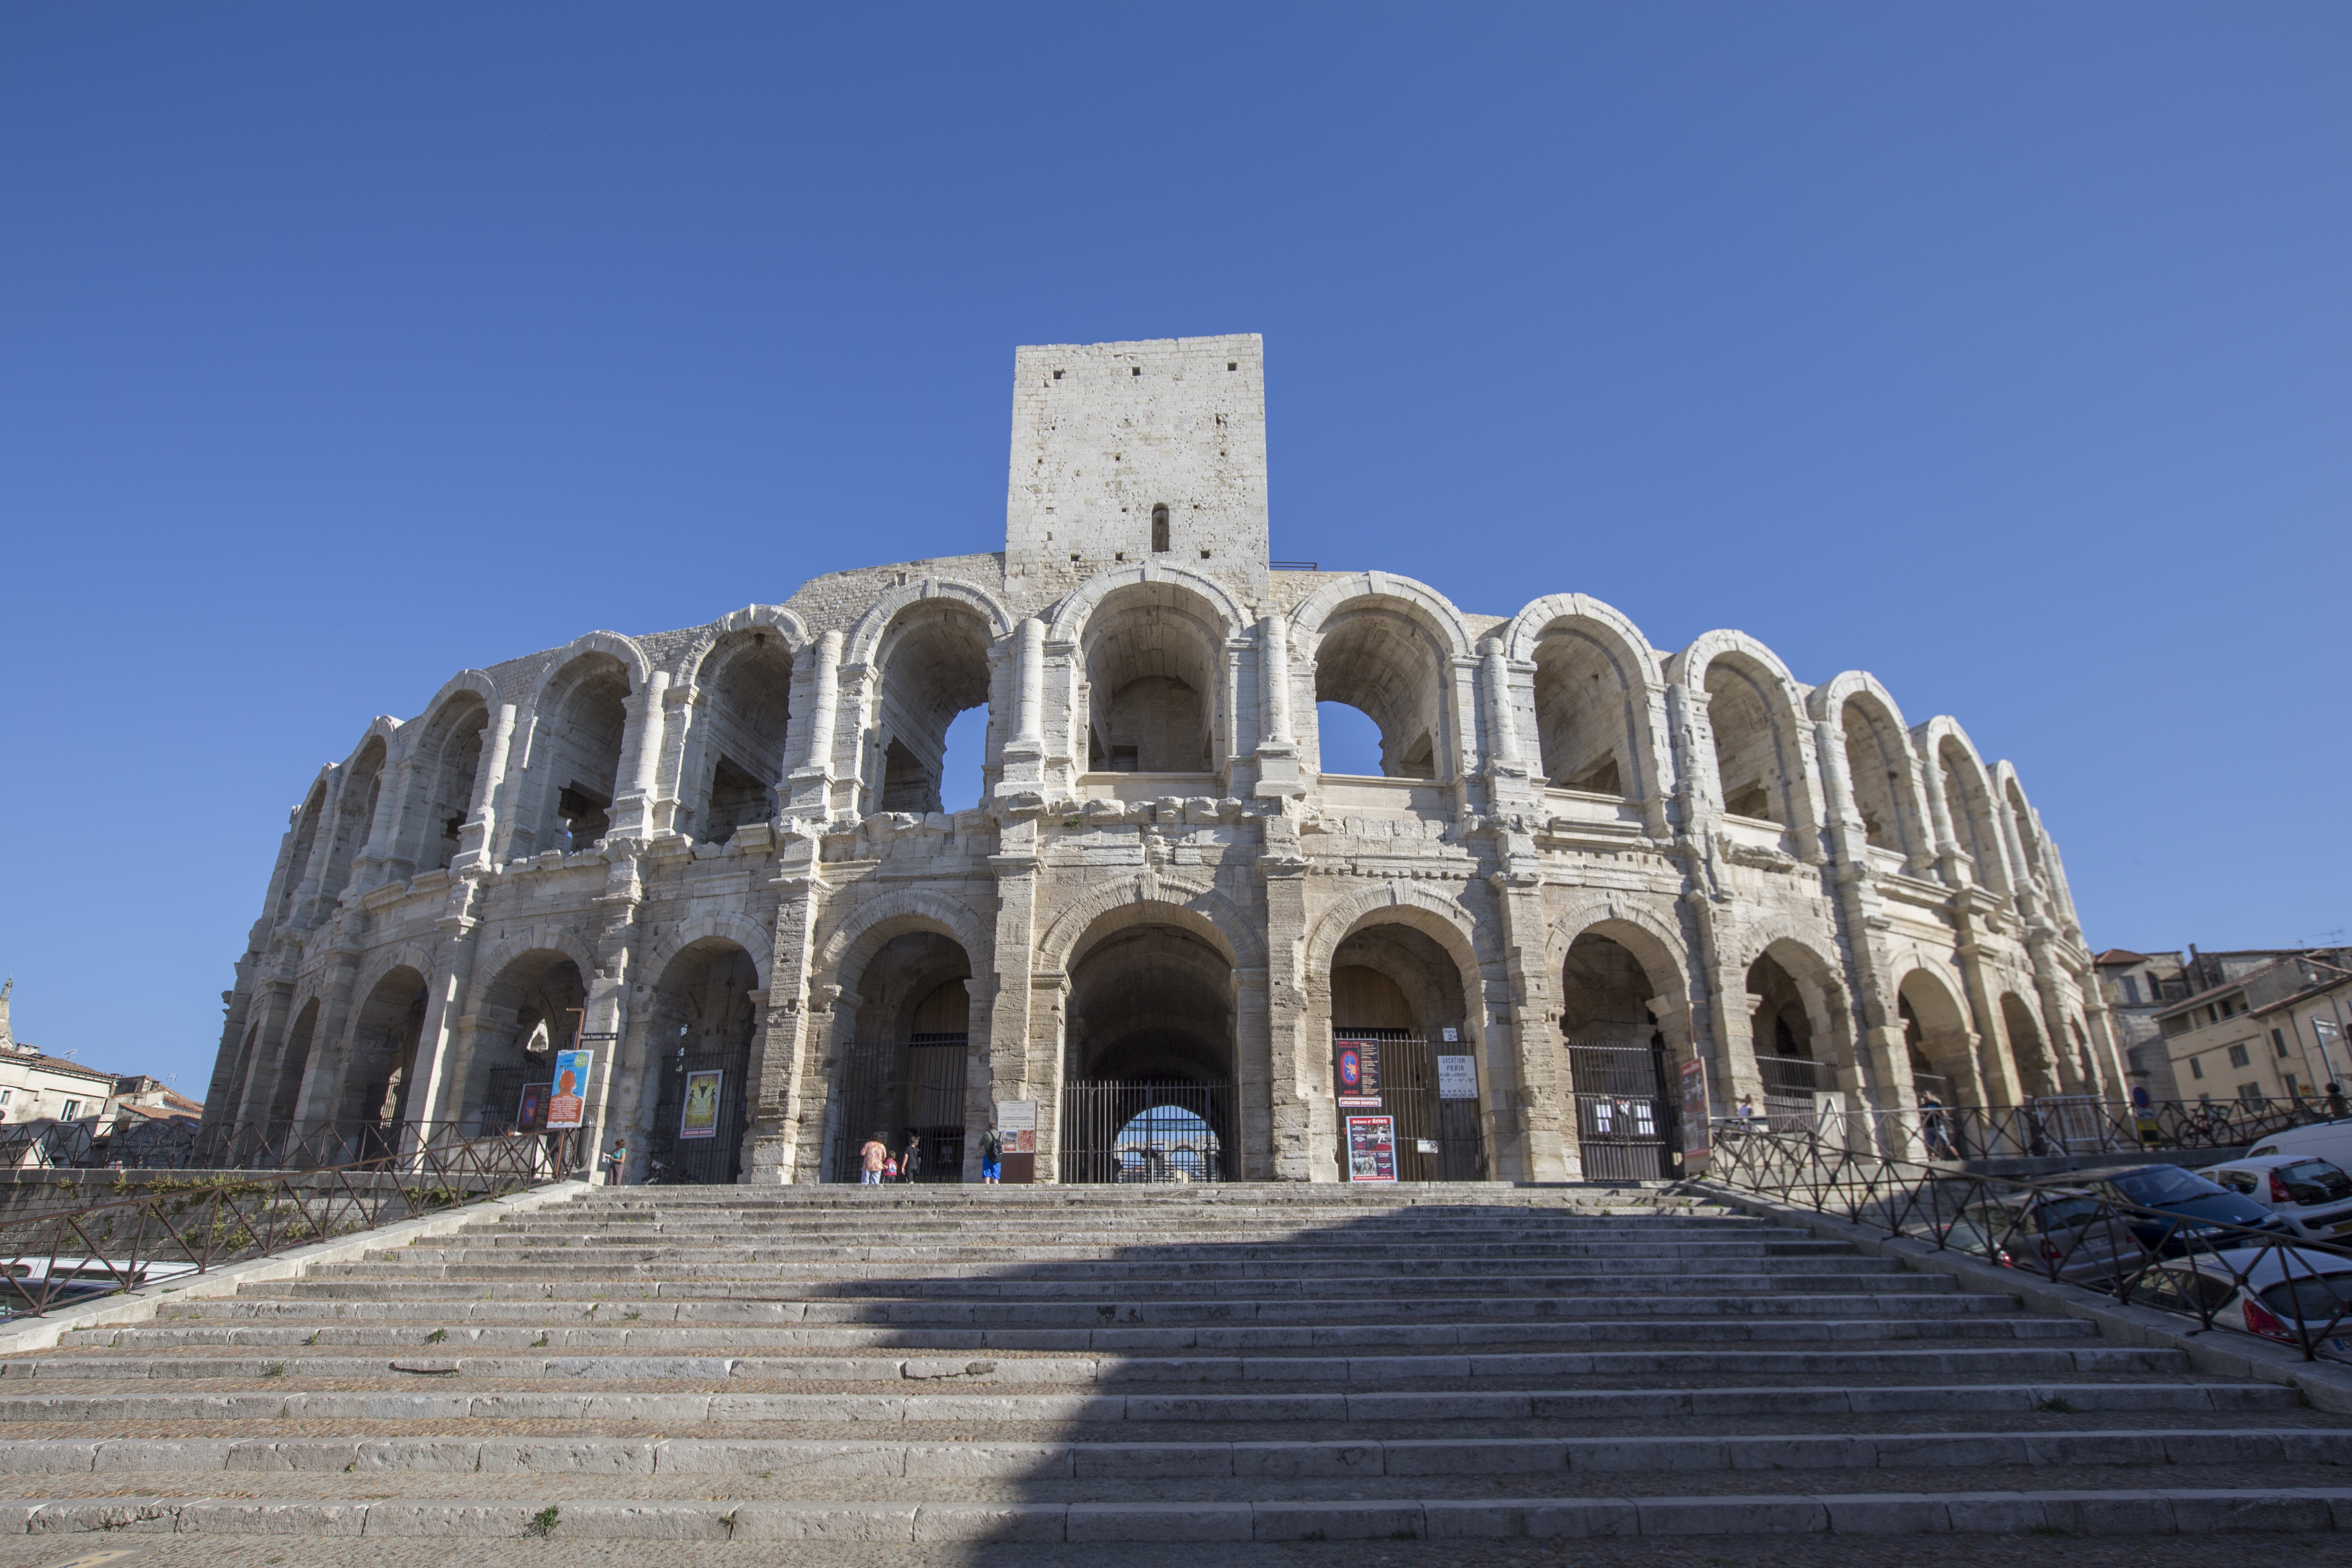
architecture, structure, building, monument, france, arch, landmark, place of worship, arena, amphitheatre, provence, arles, ancient rome, archaeological site, roman temple, historic site, roman amphitheater, ancient history, ancient roman architecture, ancient greek temple